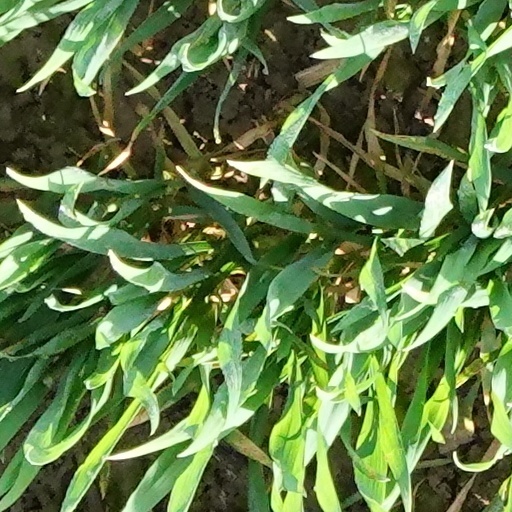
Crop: wheat